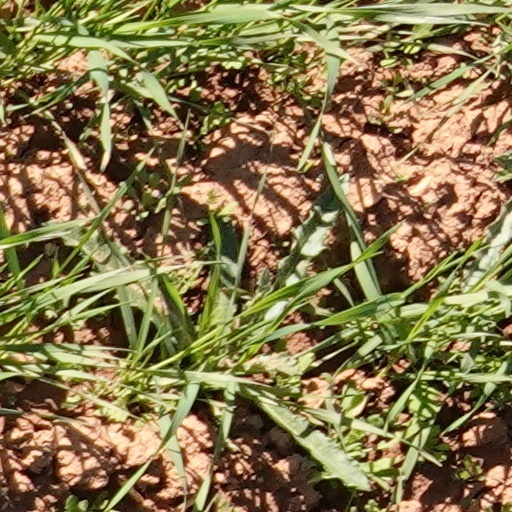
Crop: wheat